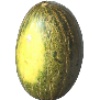
Label: Melon Piel de Sapo 1